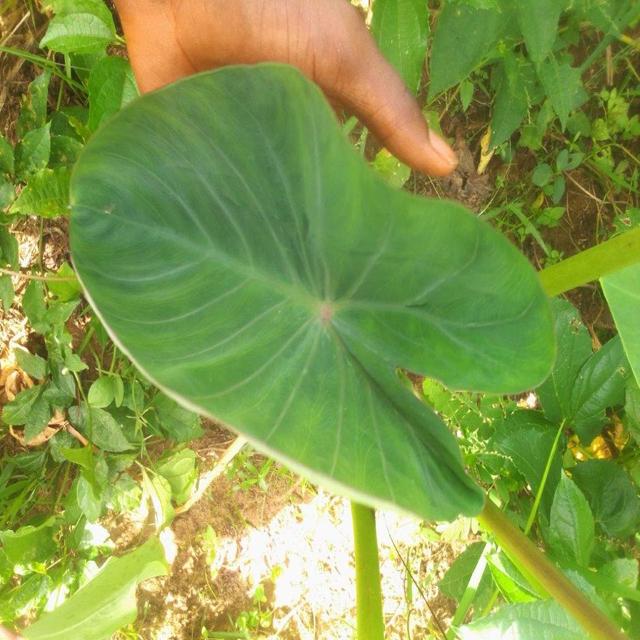
Label: Healthy